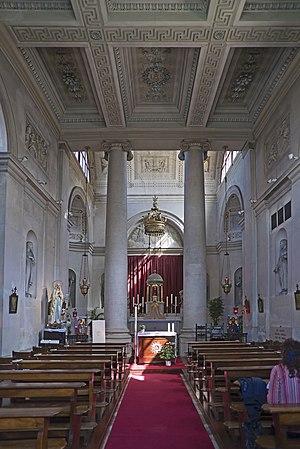
L'église Nome di Gesù est une église catholique de Venise, en Italie.